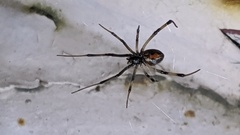
Species: Lactrodectus_hesperus